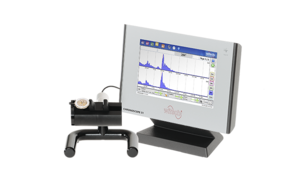
Chronoscope - mesure acoustique de la marche d'une montre
Le résonateur horloger est responsable de fixer, de façon la plus stable possible, une fréquence d'oscillation. Associé au système de comptage et d'entretien, il forme l'oscillateur, appelé parfois régulateur, et fournit ainsi un moyen de mesure du temps.